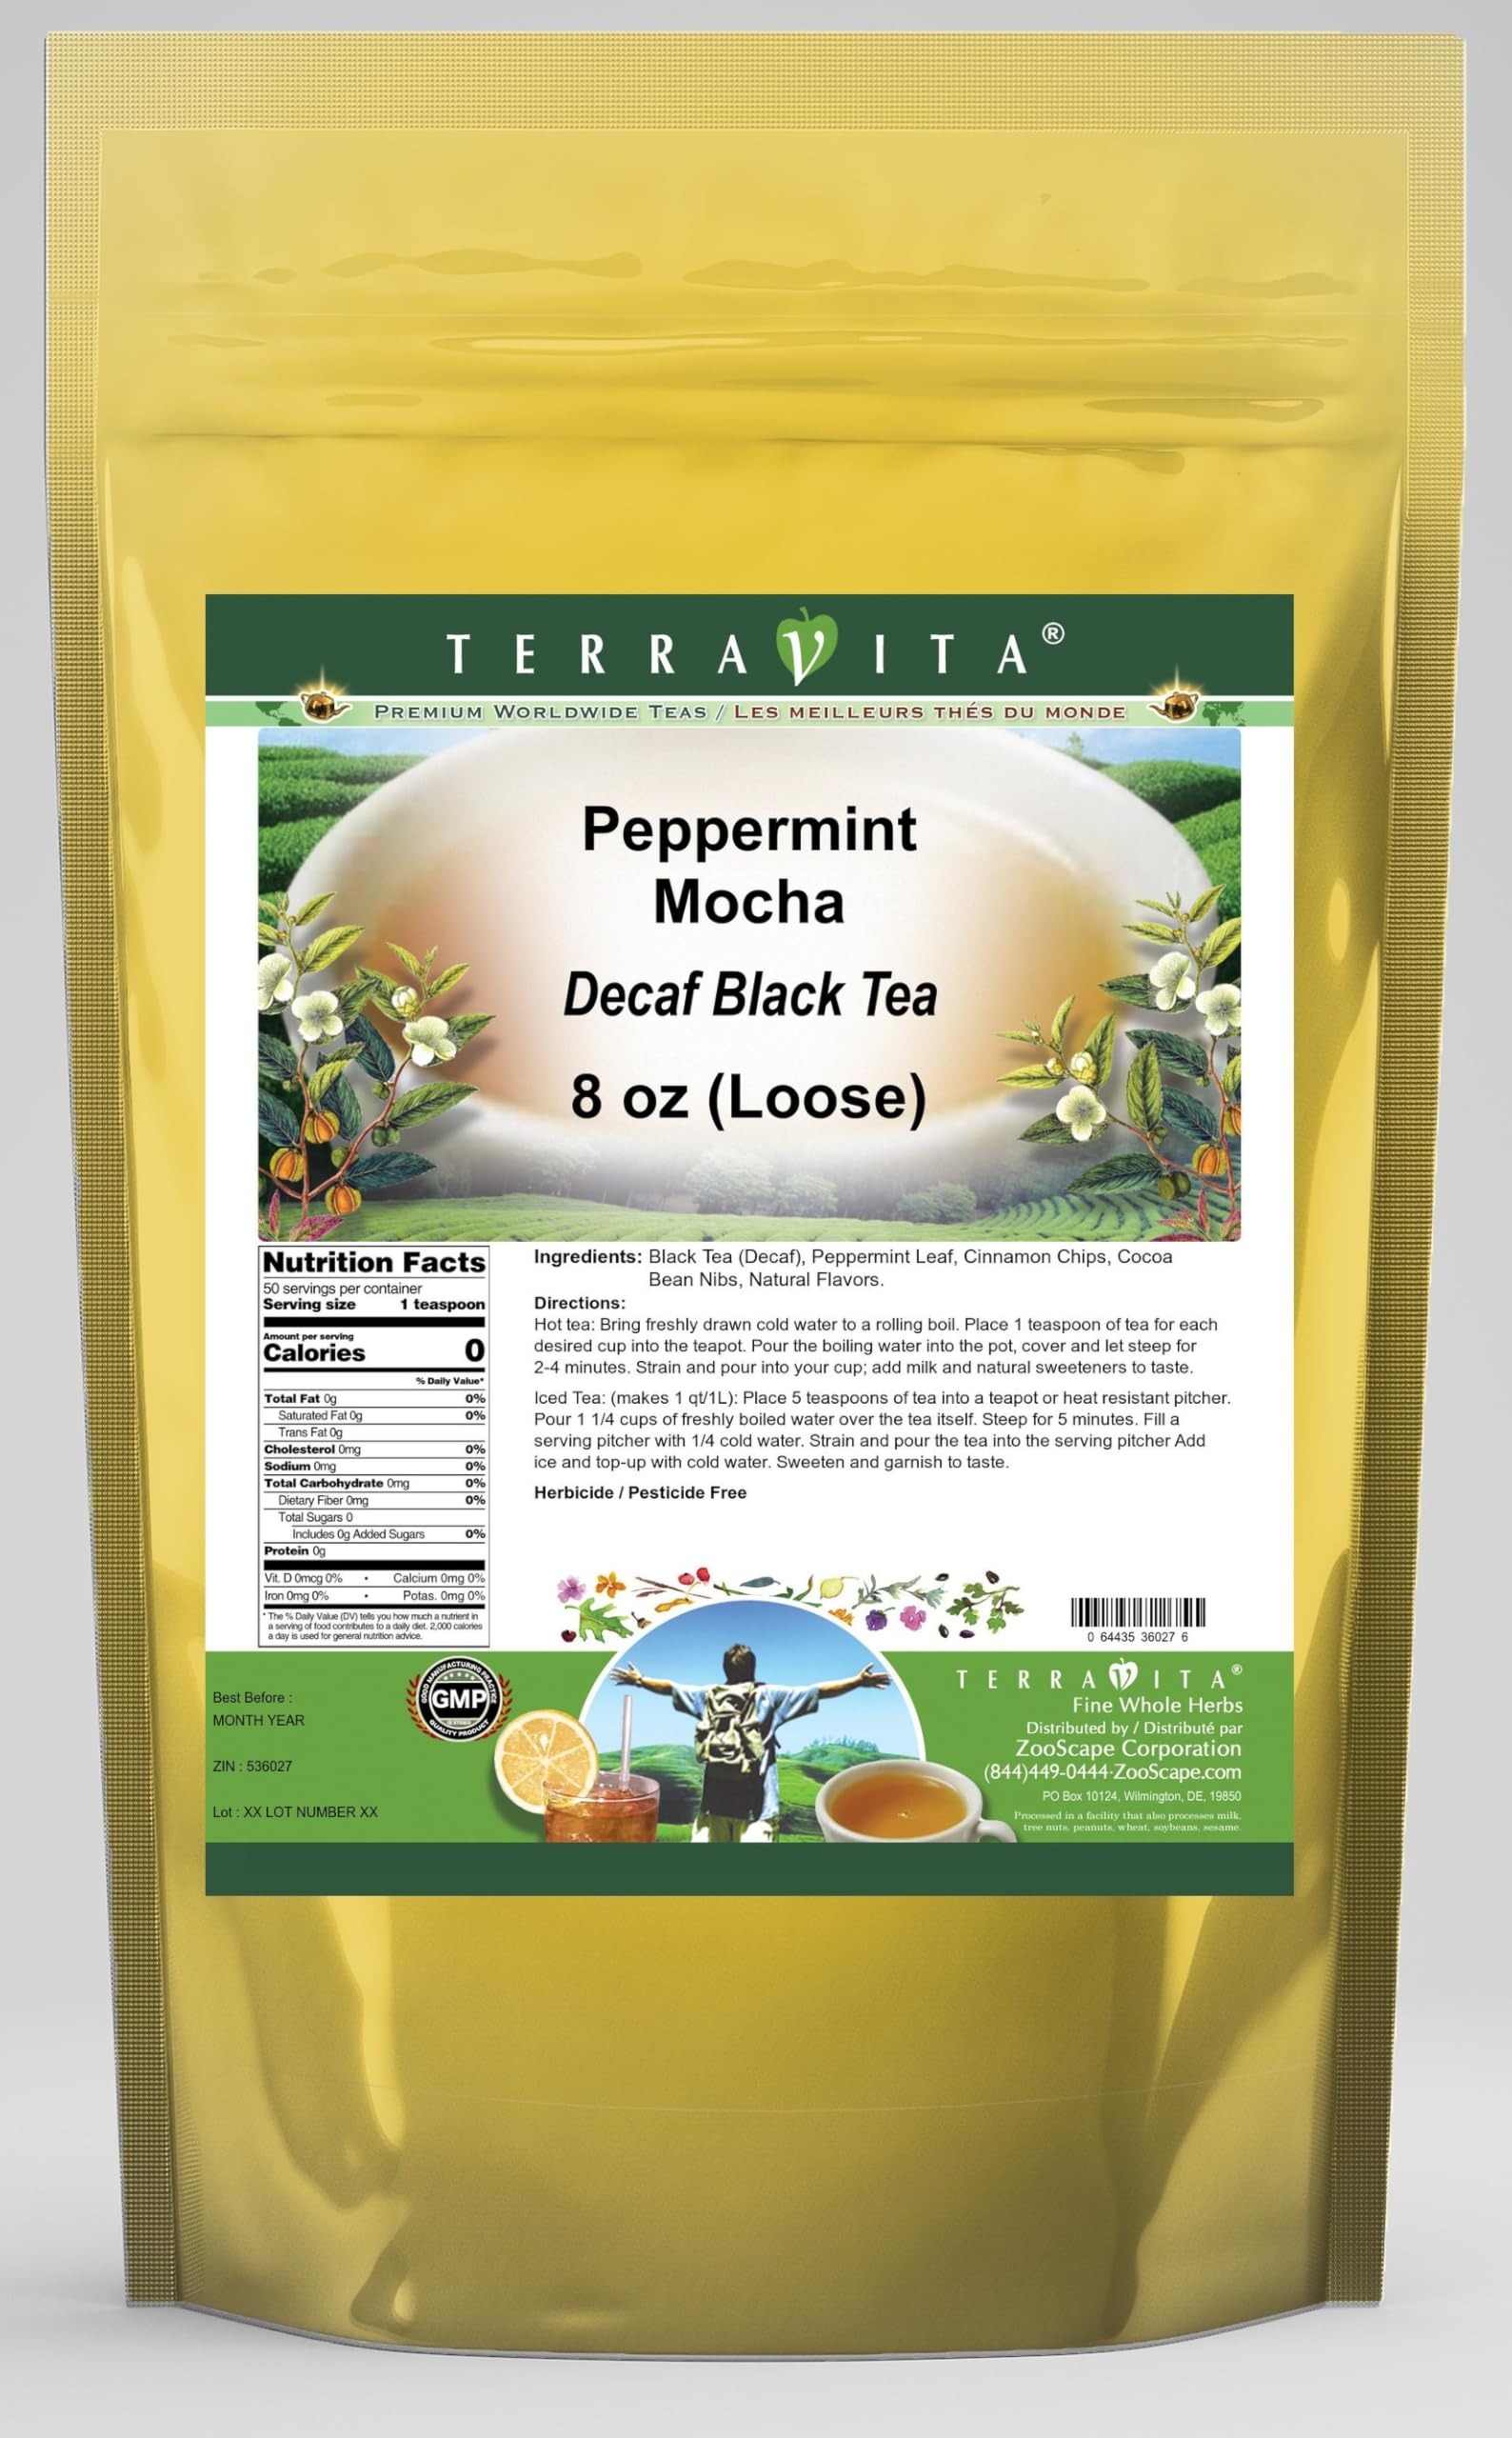
Item Name: Peppermint Mocha Decaf Black Tea (Loose) (8 oz, ZIN: 536027) - 3 Pack
Bullet Point 1: Our Peppermint Mocha Decaf Black Tea is a wonderful flavored decaffeinated Black tea with Peppermint Leaf, Cinnamon Chips and Cocoa Nibs. You will enjoy the simple and elegant Peppermint Mocha taste! - Ingredients: Decaf Black tea, Peppermint Leaf, Cinnamon Chips, Cocoa Nibs and Natural Peppermint Mocha Flavor.
Bullet Point 2: No fillers.
Bullet Point 3: Manufacturer: TerraVita
Bullet Point 4: Size: 8 oz
Bullet Point 5: Loose Leaf Black Tea - Packed in a convenient upright pouch!
Product Description: Our Peppermint Mocha Decaf Black Tea is a wonderful flavored decaffeinated Black tea with Peppermint Leaf, Cinnamon Chips and Cocoa Nibs. You will enjoy the simple and elegant Peppermint Mocha taste! - Ingredients: Decaf Black tea, Peppermint Leaf, Cinnamon Chips, Cocoa Nibs and Natural Peppermint Mocha Flavor. - Hot tea brewing method: Bring freshly drawn cold water to a rolling boil. Place 1 teaspoon of tea for each desired cup into the teapot. Pour the boiling water into the pot, cover and let steep for 2-4 minutes. Strain and pour into your cup; add milk and natural sweeteners to taste. - Iced tea brewing method: (to make 1 liter/quart): Place 5 teaspoons of tea into a teapot or heat resistant pitcher. Pour 1 1/4 cups of freshly boiled water over the tea itself. Steep for 5 minutes. Fill a serving pitcher with 1/4 cold water. Strain and pour the tea into the serving pitcher Add ice and top-up with cold water. Sweeten and garnish to taste. - TerraVita is an exclusive line of premium-quality, natural source products that use only the finest, purest and most potent ingredients found around the world. TerraVita is hallmarked by the highest possible standards of purity, potency, stability and freshness. All of our products are prepared with the highest elements of quality control, from raw materials through the entire manufacturing process, up to and including the moment that the bottles or bags are sealed for freshness and shipped out to you. Our highest possible standards are certified by independent laboratories and backed by our personal guarantee. - TerraVita exists to meet and ensure your family's health and wellness without the harmful effects of chemicals and health products. We strive to make all of our products affordable and reliable and are constantly searchi
Value: 24.0
Unit: Ounce

Price: 128.44